Cukurova Finance International Ltd v Alfa Telecom Turkey Ltd

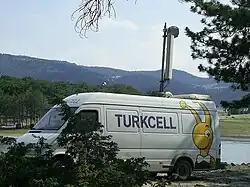
A Turkcell mobile base station.

The defendants raised a preliminary issue as to how a party validly exercised a right of appropriation in law. This preliminary issue would eventually be appealed all the way to the Privy Council, and was the first ever hearing in relation to how one exercised the right. Cukurova alleged that because the companies never updated their share registers to record a change of title to the shares, then no valid appropriation could have taken place.